Jujube (confectionery)

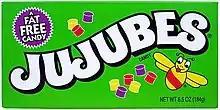
A box of jujubes

A recipe for "pate de jujubes" was published in 1709. The recipe called for gum arabic, sugar, and the date-like jujube fruit. In 1853, both "ju ju paste" and "ju ju drops" were sold by confectioners. Later, recipes used various flavorings instead of jujube fruits.